Proposed annexation of Santo Domingo

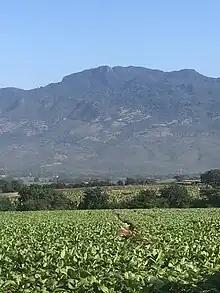
A Dominican Tobacco Plantation

The annexation proposal was both reinforced and hindered by white supremacist ideas. In the post-Civil War U.S., the notion of Manifest Destiny had evolved to encompass territory outside of continental America. Many white Americans and senators feared incorporating a racially mixed population into the U.S., largely due to its capacity to dilute the white vote and reshape the status quo, as well as associating the prospective new population with moral decline.